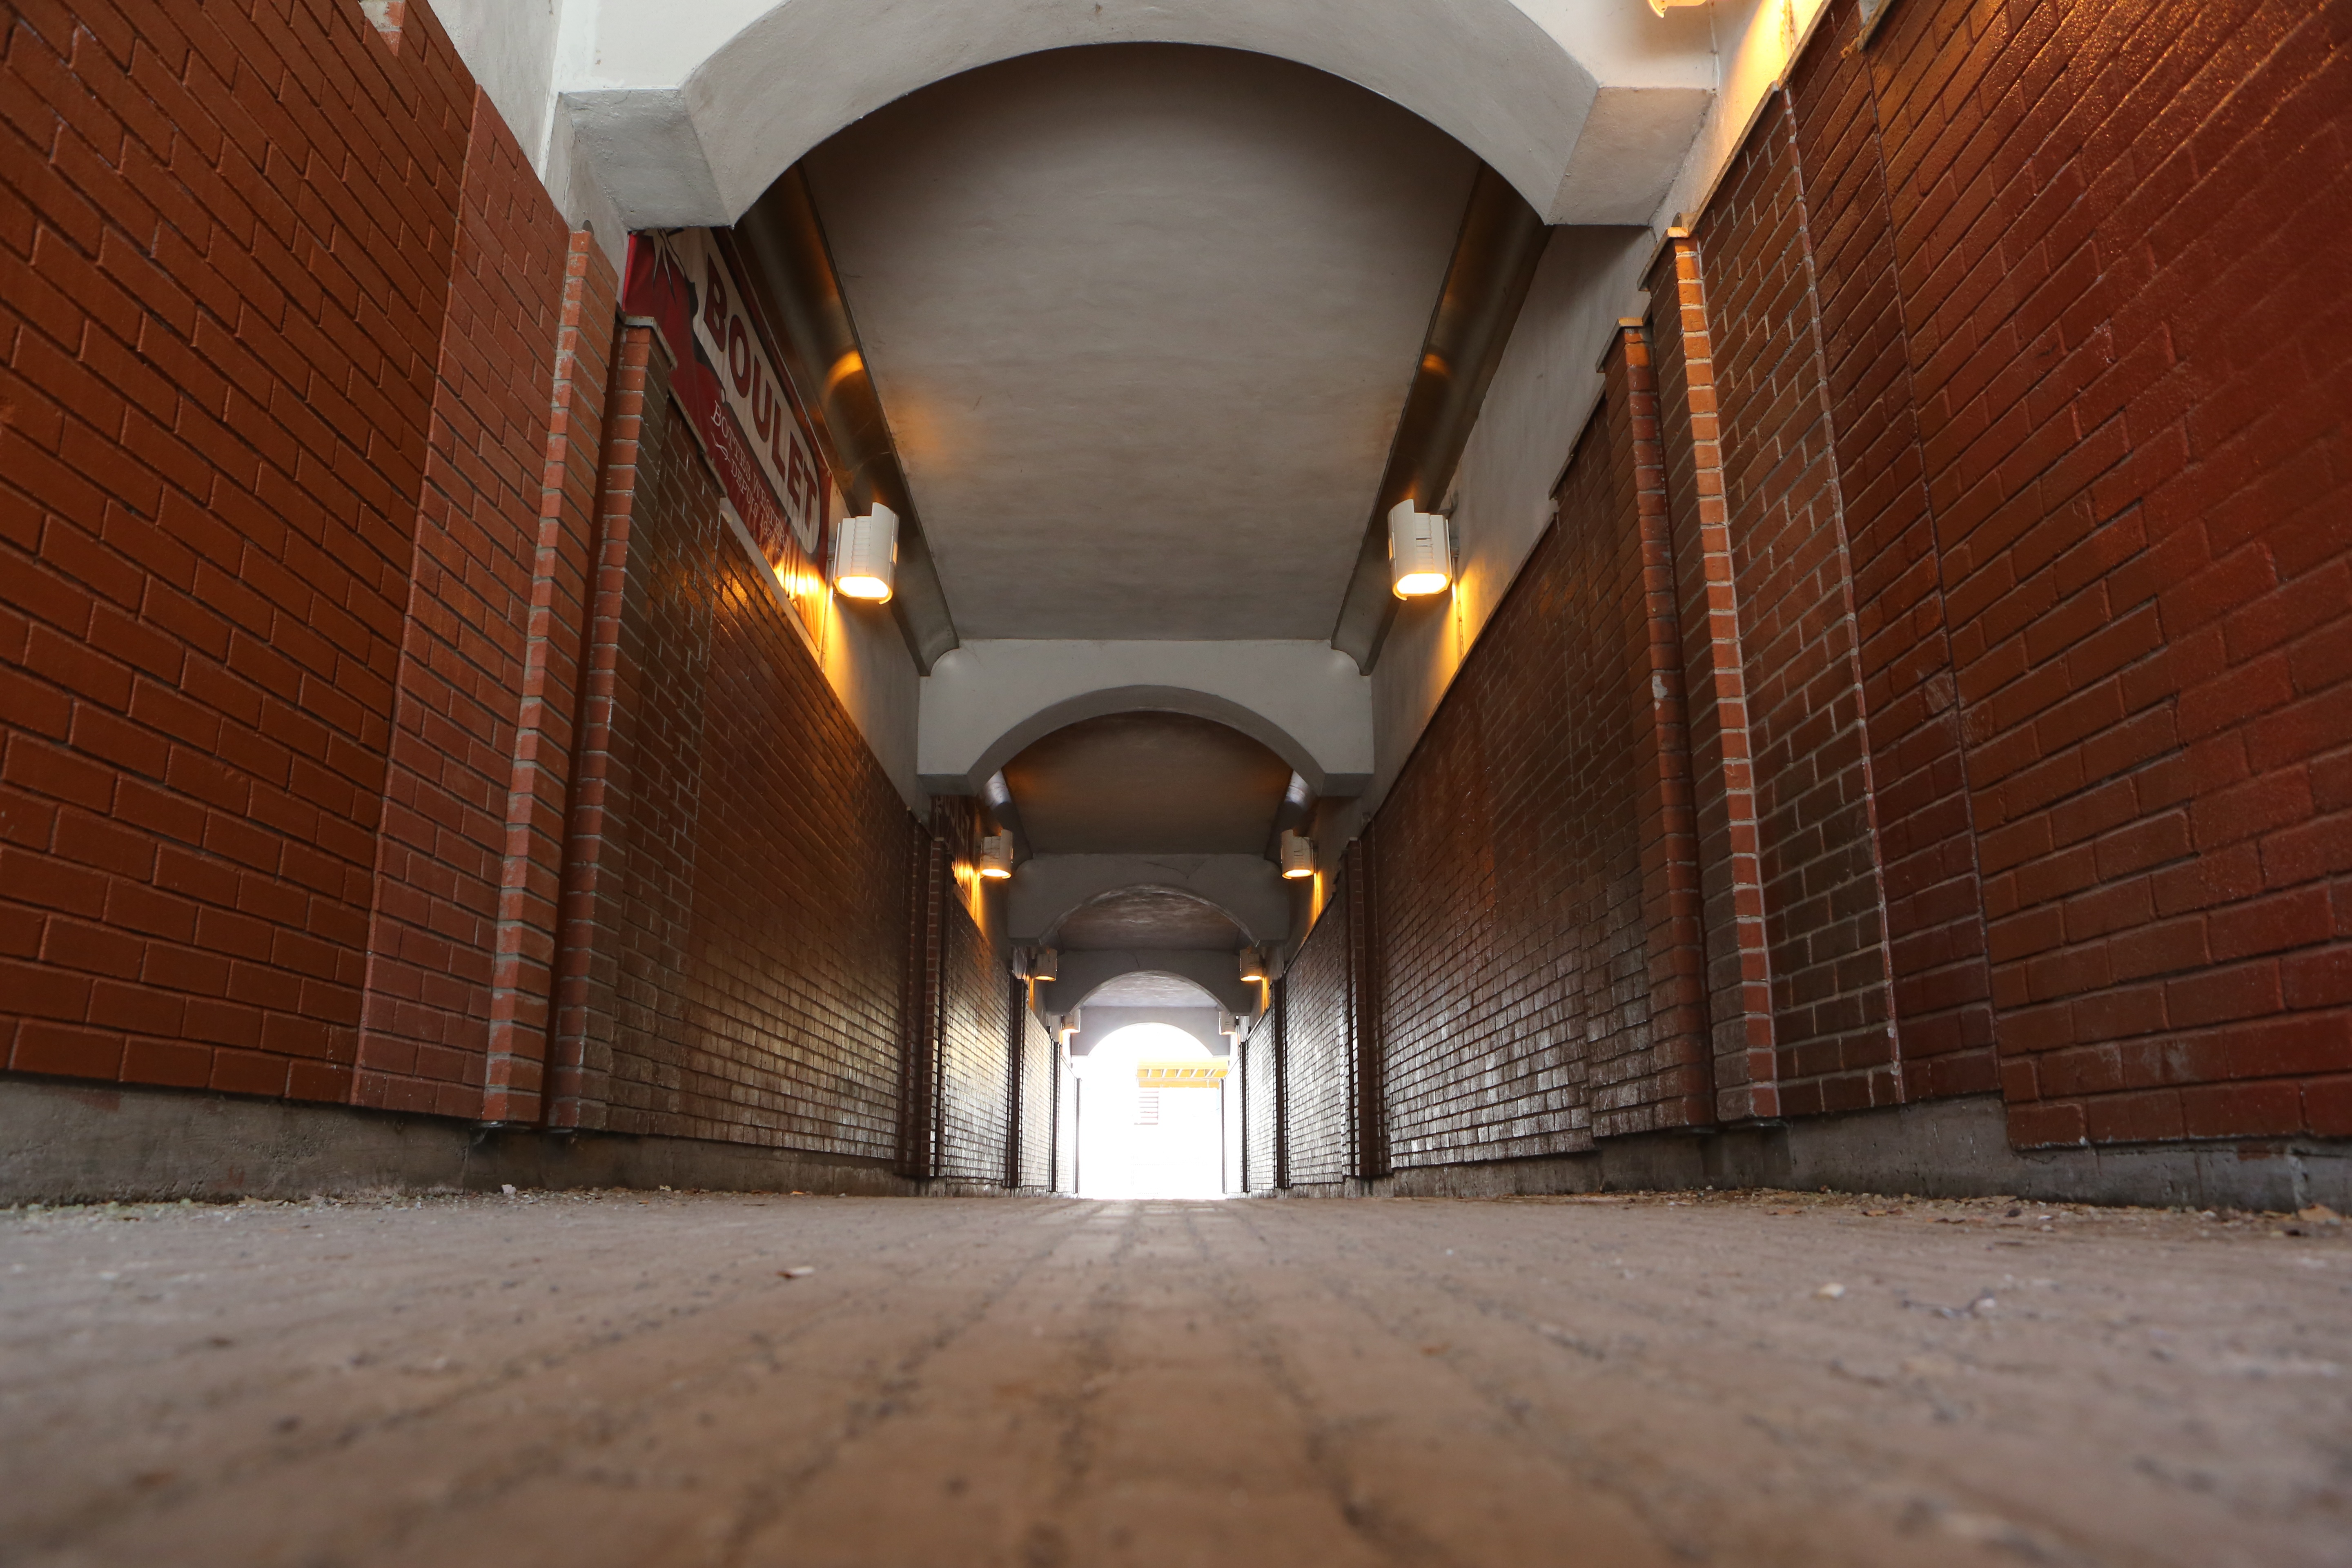
light, architecture, tunnel, subway, transport, arch, hall, metro station, infrastructure